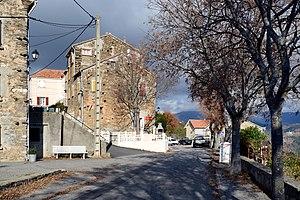
Pietraserena est une commune française située dans la circonscription départementale de la Haute-Corse et le territoire de la collectivité de Corse. Elle appartient à l'ancienne piève de Rogna.